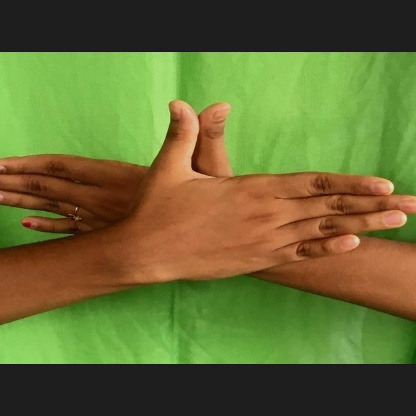
Mudra: Garuda